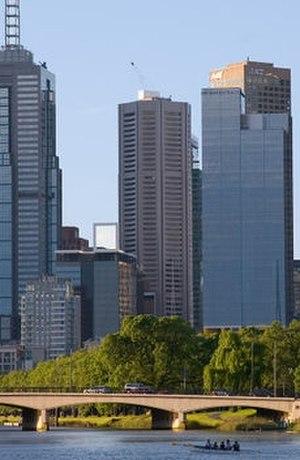
Le gratte-ciel Nauru House à Melbourne, Australie
Nauru, /na.u.ʁu/, en forme longue la république de Nauru est un État insulaire d'Océanie situé en Micronésie, peuplé de 13 649 habitants en 2017 et l'un des plus petits États du monde.
Le Nauru House est un gratte-ciel situé à Melbourne dans l'État de Victoria en Australie.